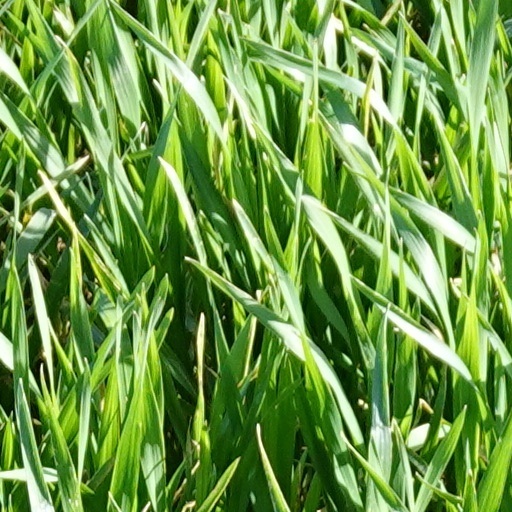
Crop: wheat